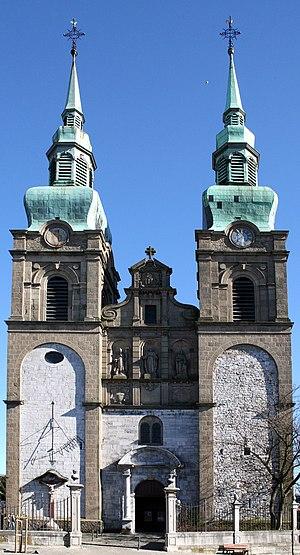
Eupen, l'église saint-Nicolas. - Architecte: Laurenz Mefferdatis (* 1677